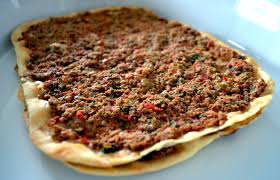
Yemek: lahmacun